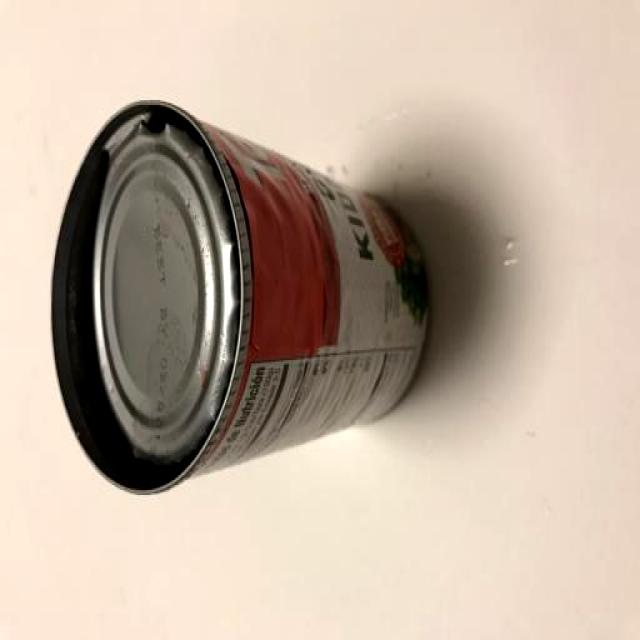
Label: Metal